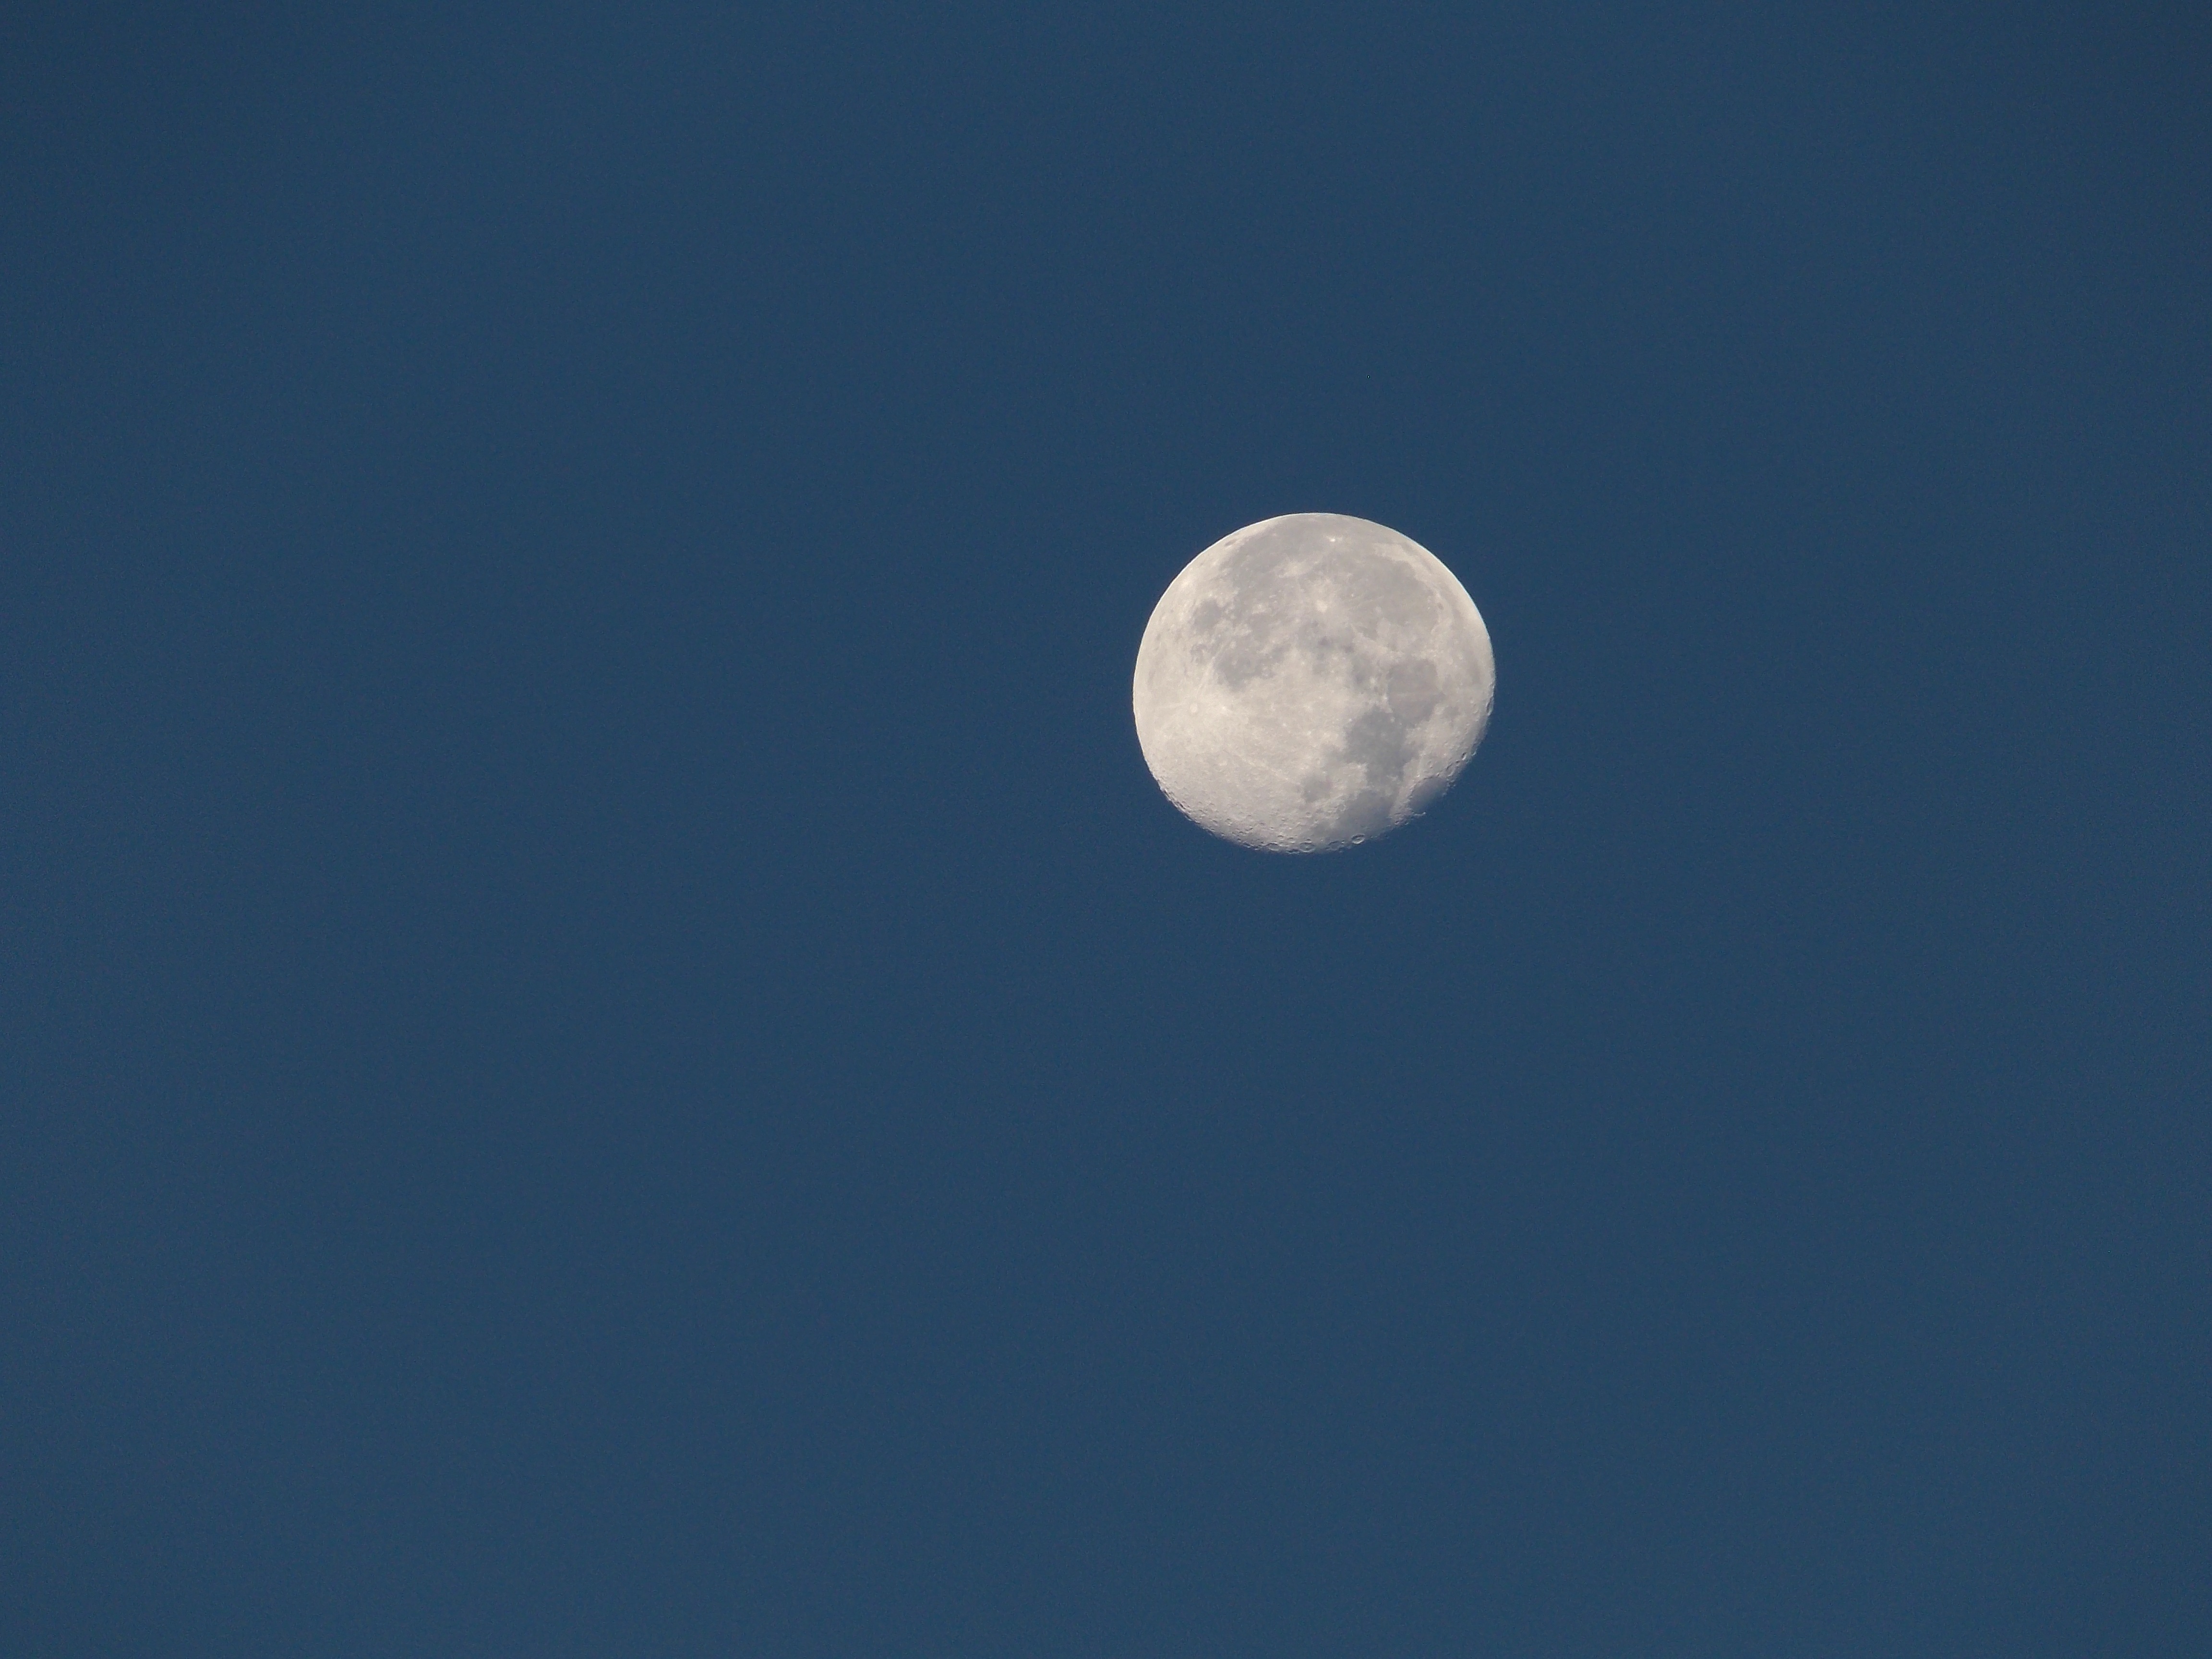
cloud, sky, atmosphere, space, moon, full moon, moonlight, circle, astronomy, lunar, crescent, celestial, astronomical object, atmosphere of earth, celestial event